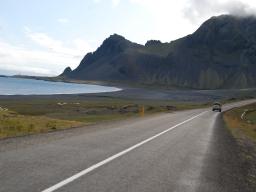
Label: Background_without_leaves